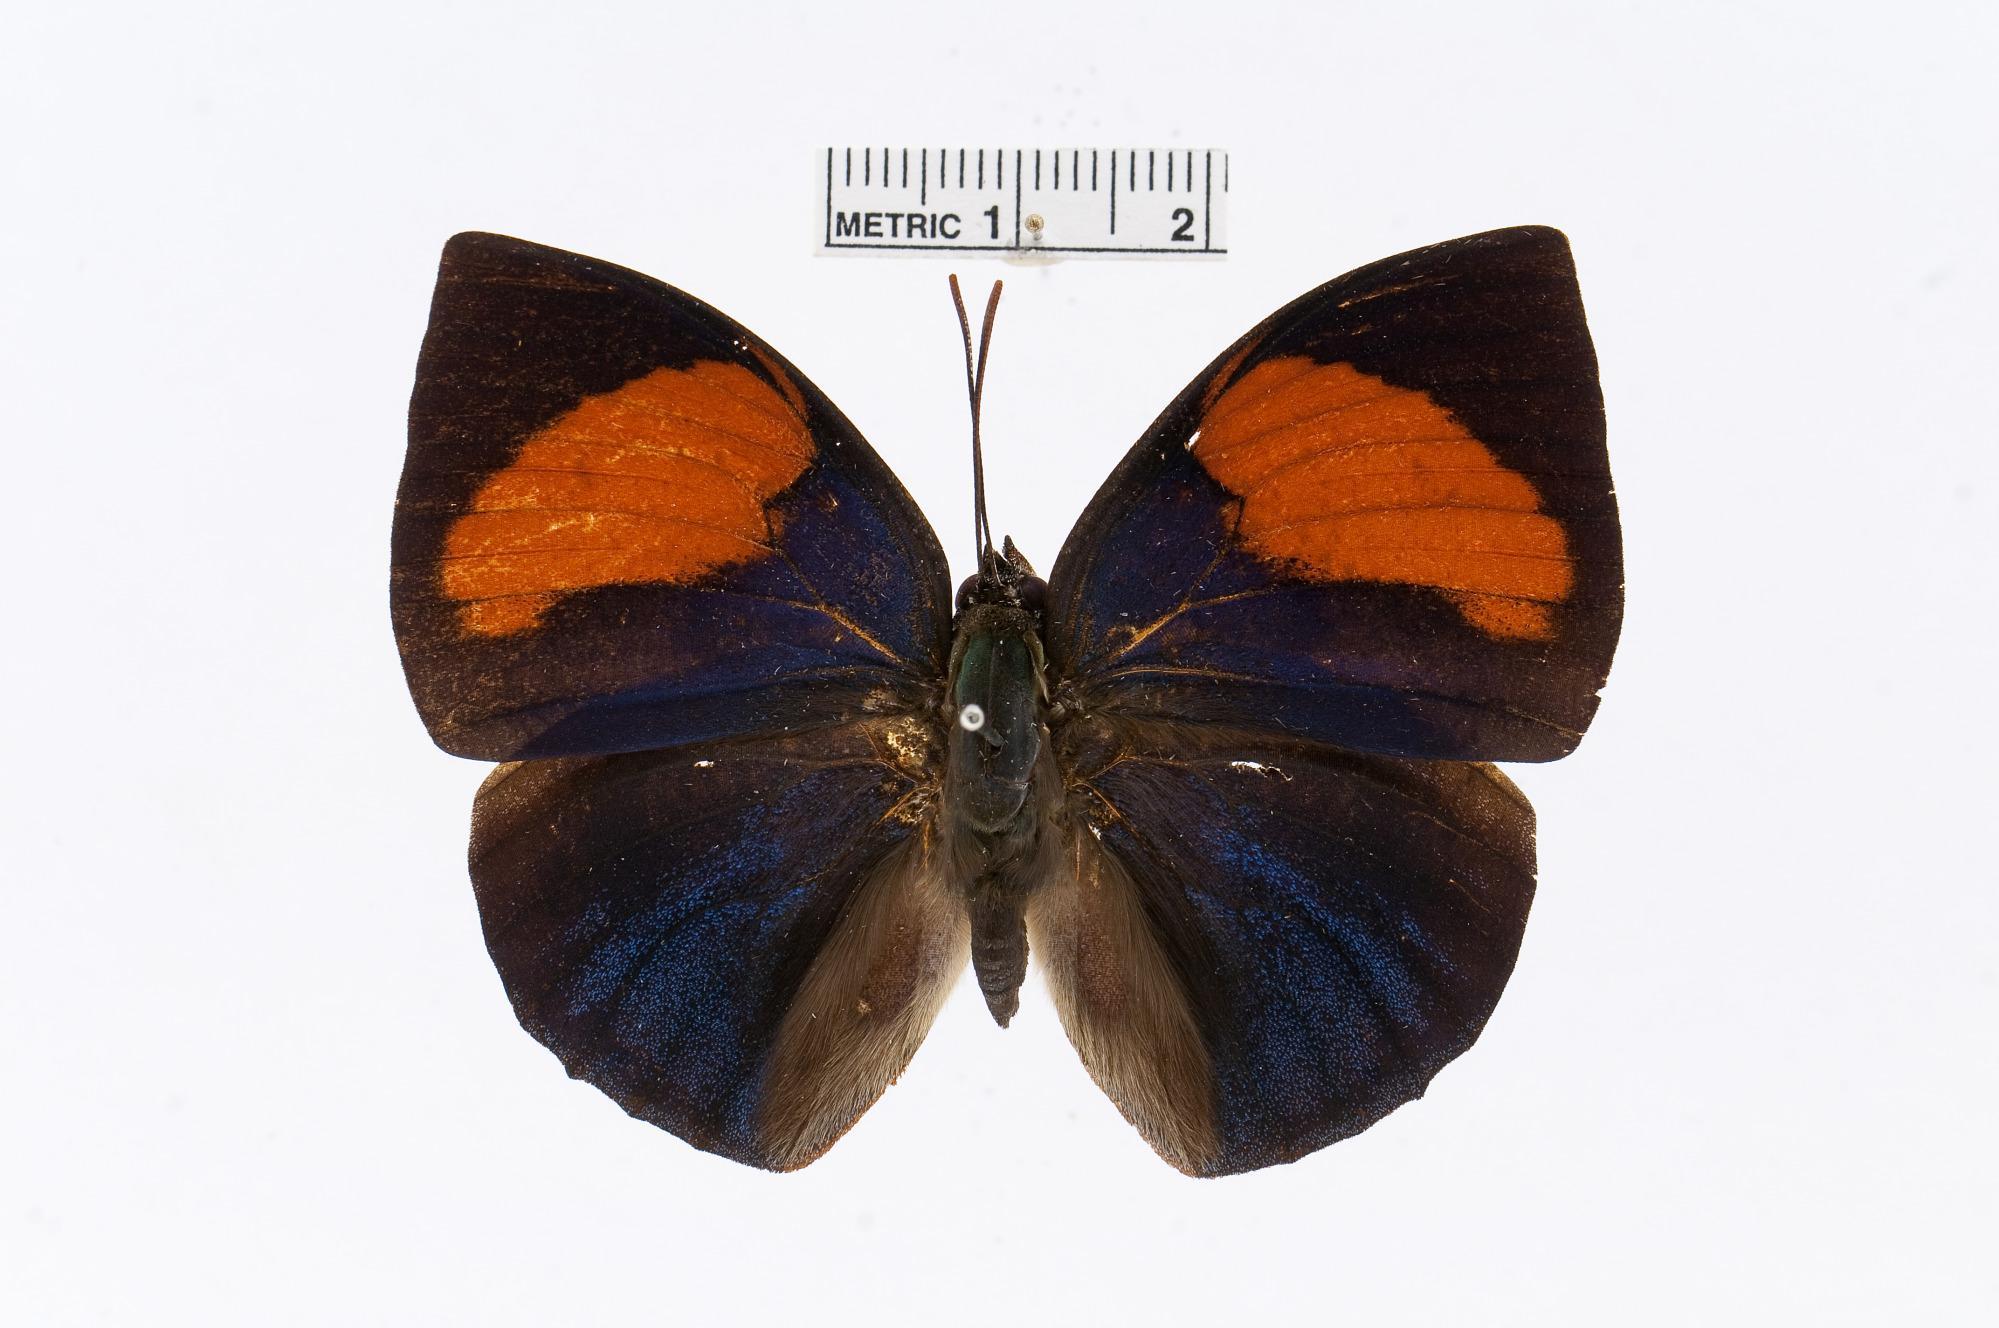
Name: Memphis anna
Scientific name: Memphis anna (Staudinger, 1897)
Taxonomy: Animalia, Arthropoda, Insecta, Lepidoptera, Nymphalidae, Charaxinae